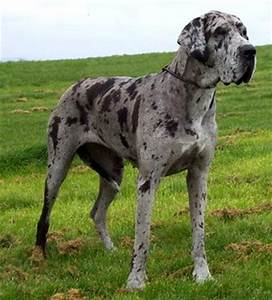
Label: dog